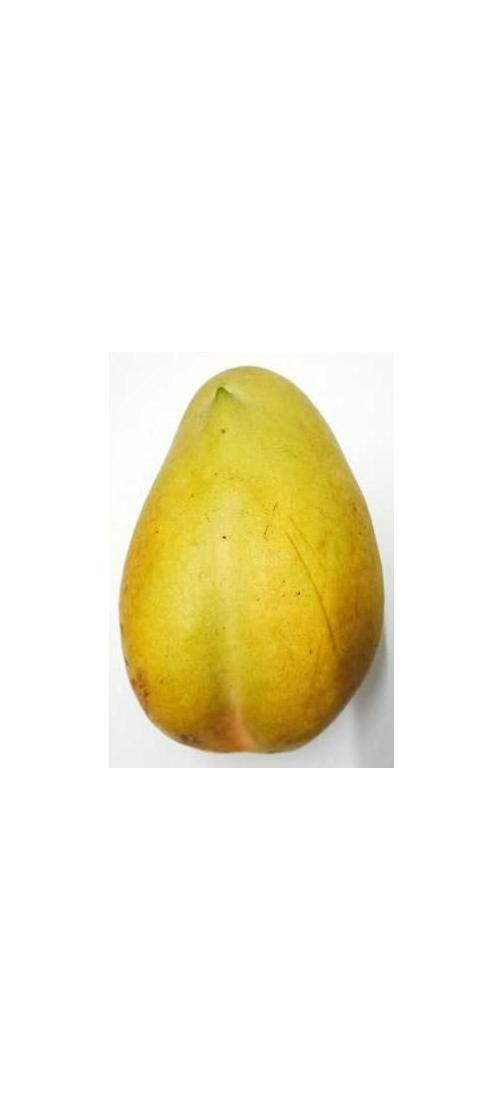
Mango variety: Bari-11